Gwoya Tjungurrayi

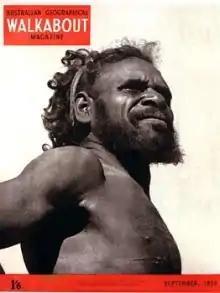
The September 1936 "Walkabout" cover

Tjungurrayi came to public attention when photographer Roy Dunstan took a striking portrait of him in 1935, under the instruction of a young tourism executive from Melbourne, Charles H. Holmes, who described the encounter: